Disappearance of ARA San Juan

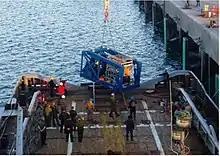
Russian Pantera Plus underwater search vehicle being unloaded

Locating a distressed or sunken submarine can be extremely difficult as witnessed by the disappearances of the French submarines (found 53 days after sinking) and (found in July 2019, 51 years after sinking) despite the fact that both were lost close to the French mainland. The nuclear-powered was located five months after sinking, largely thanks to data obtained from SOSUS. The Israeli submarine was located in 1999, 31 years after her disappearance. The Australian submarine , disappeared in September 1914, was found in December 2017 (103 years later) after 13 search efforts.